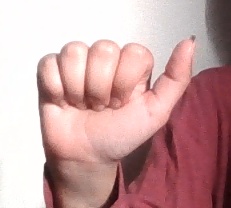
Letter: dhad